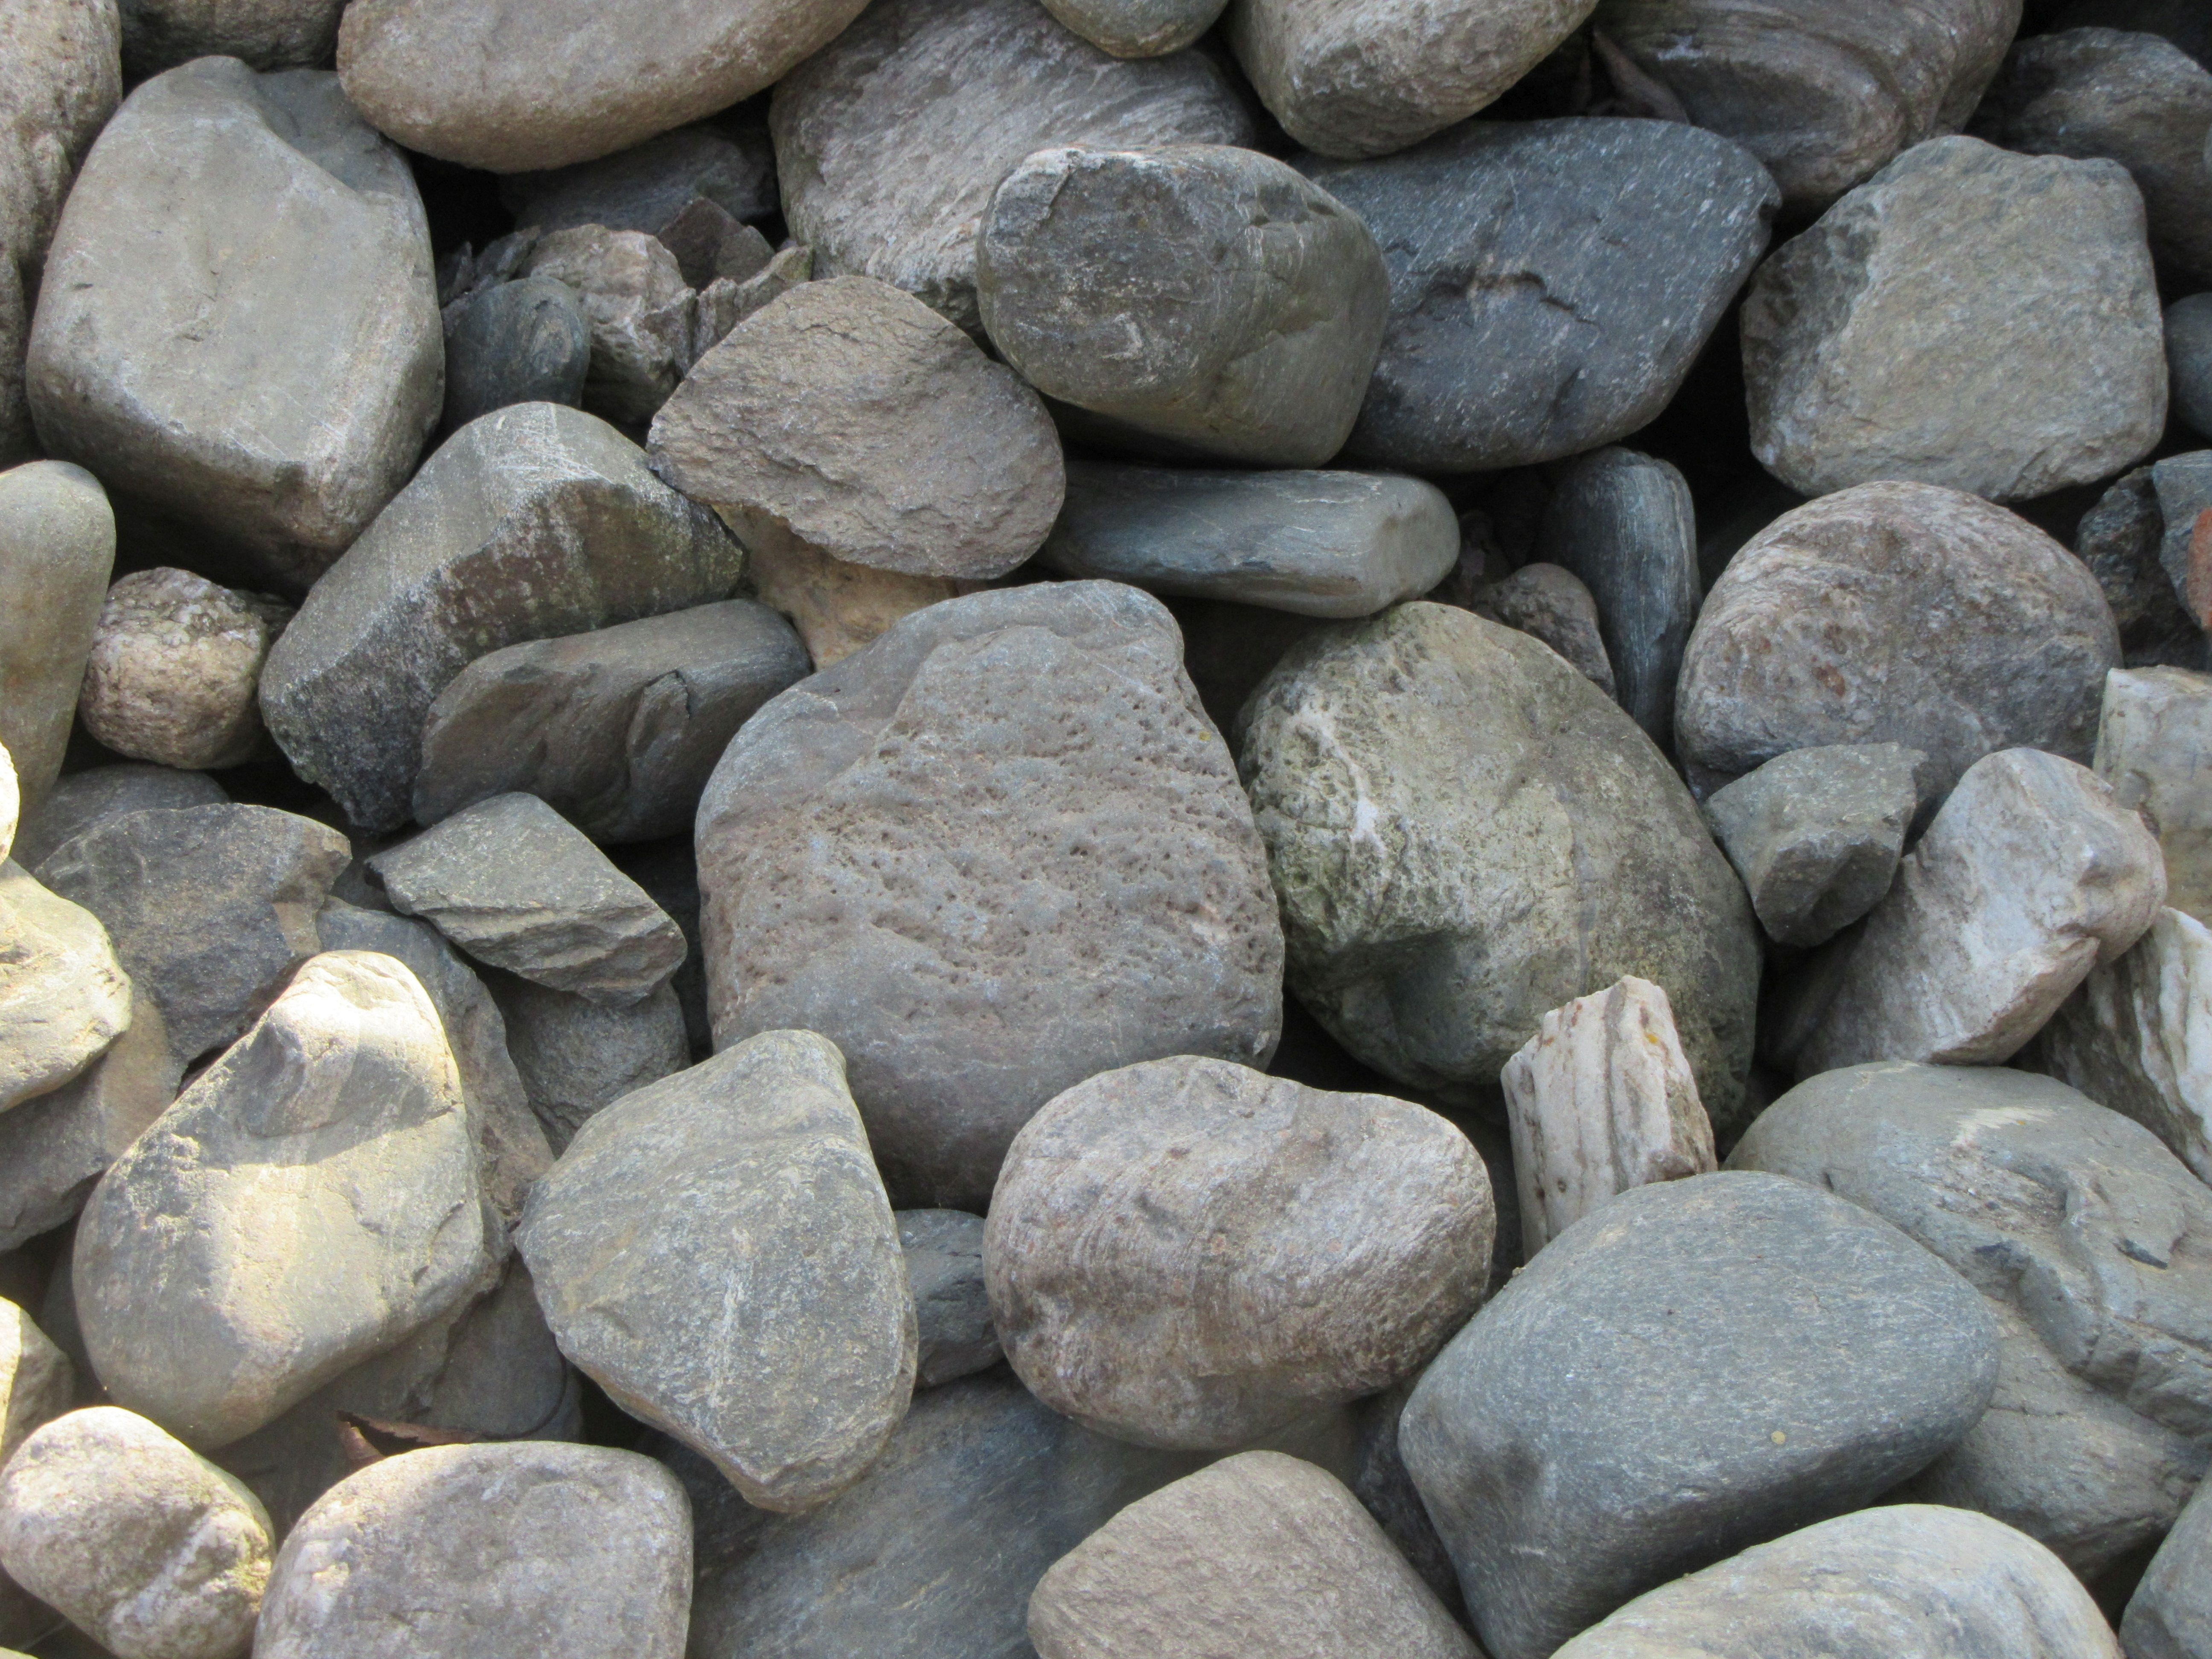
rock, texture, cobblestone, pebble, stone wall, material, grey, stones, rubble, background, gravel, pebbles, boulder, flooring